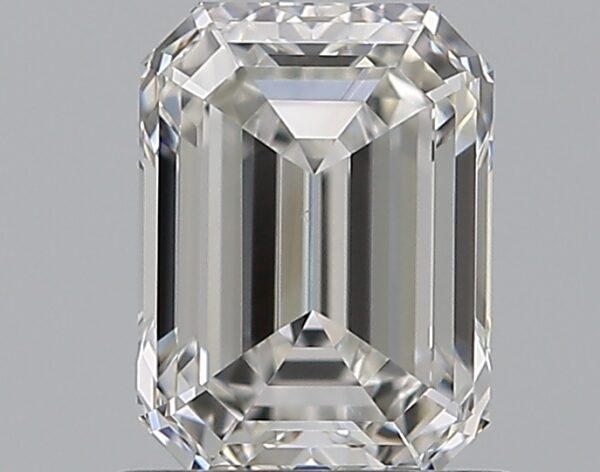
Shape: emerald
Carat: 1
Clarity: VS1
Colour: F
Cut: EX
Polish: EX
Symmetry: EX
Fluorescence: N
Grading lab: GIA
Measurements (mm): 6.54 x 4.81 x 3.29